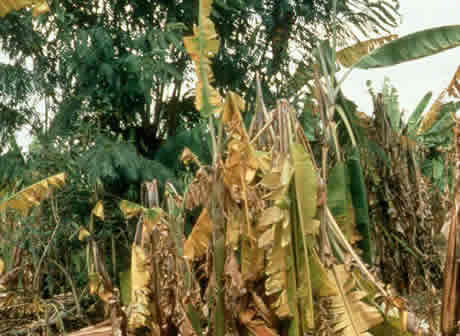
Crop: unknown
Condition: banana_panama_disease